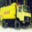
Label: truck